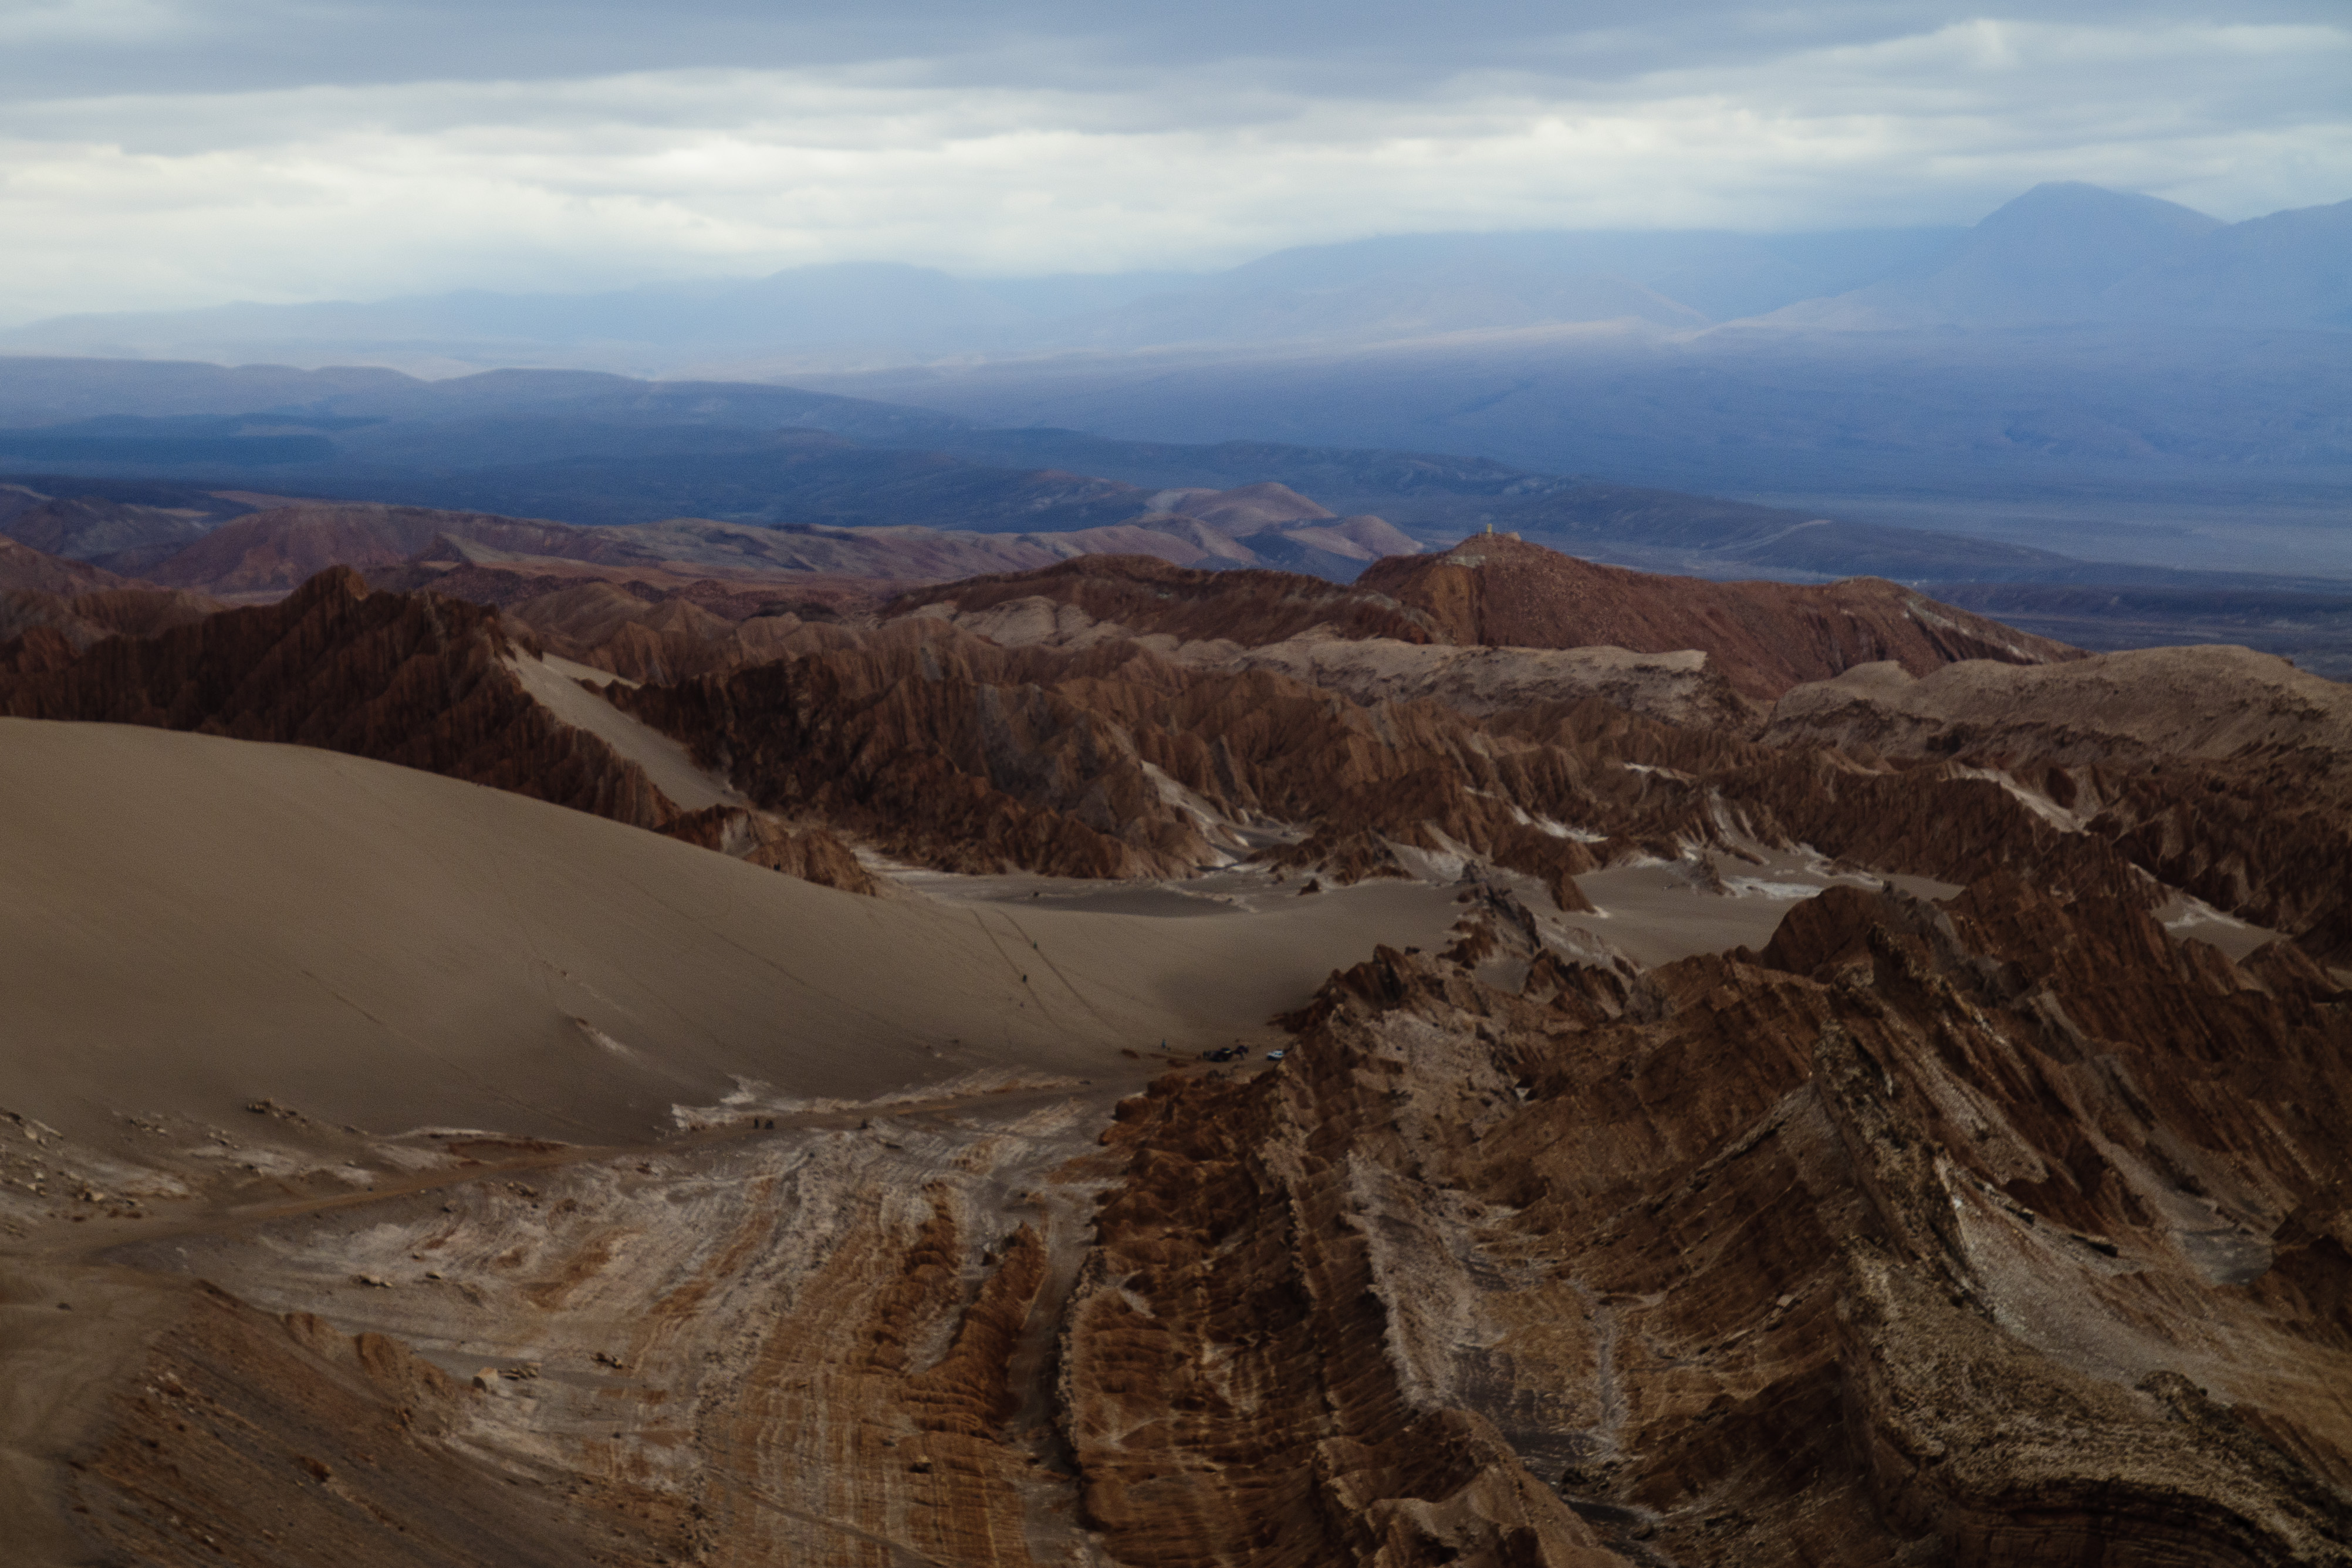
landscape, nature, rock, wilderness, mountain, snow, hill, valley, mountain range, nikon, terrain, national park, ridge, chile, geology, plateau, fell, wadi, sanpedrodeatacama, d300, landform, natural environment, geographical feature, mountainous landforms